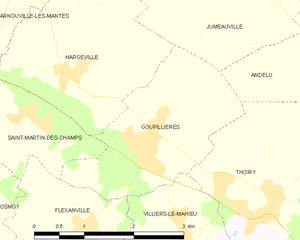
Carte des communes françaises Goupillières